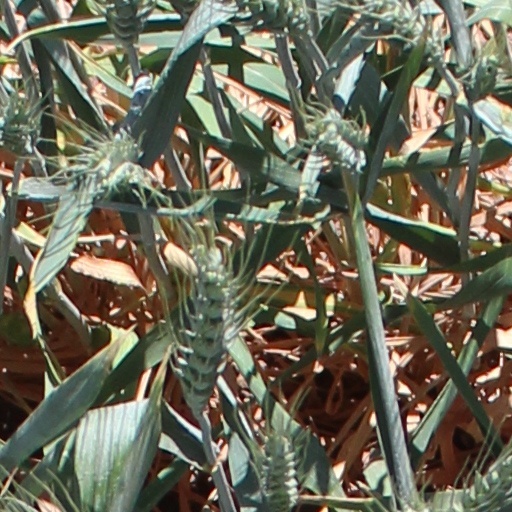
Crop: wheat